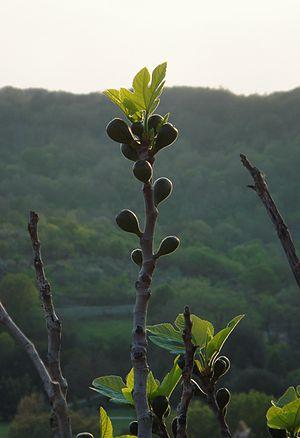
La parabole du figuier, ou parabole du figuier en bourgeons, est une parabole de Jésus-Christ racontée dans les trois Évangiles synoptiques: Matthieu XXIV, 32-35 ; Marc XIII, 28-31 ; et Luc XXI, 29-33. Elle ne doit pas être confondue avec la parabole du figuier stérile rapportée dans saint Luc, XIII, 6-9.